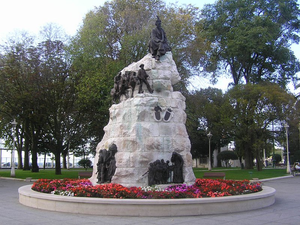
José María de Pereda, né le 6 février 1833 à Polanco, en Cantabrie, et mort le 1ᵉʳ mars 1906 à Santander, est un écrivain espagnol.